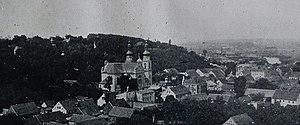
Ujście est une petite ville de Pologne qui compte 3 890 habitants. La ville se trouve dans la voïvodie de Grande-Pologne.